Taunus Railway (High Taunus)

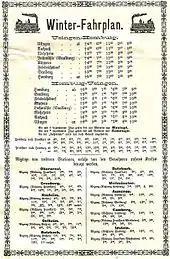
Fahrplan Usingen–Homburg 1895

On 15 October 1895, the Usingen Railway ("Usinger Bahn") was opened as an extension of the Homburg Railway, which had opened in 1860. From 1 June 1909, it was extended via a zig zag in Grävenwiesbach to the Lahn valley at Weilburg. The Solmsbach Valley Railway ("Solmsbachtalbahn") was opened to Albshausen on 1 November 1912. Initially a junction station, "Bad Homburg Neu", was built in Bad Homburg; this was located some distance from the former terminus of the line from Frankfurt. Both stations in Bad Homburg were replaced by a central station on 26 October 1907, making possible the uninterrupted operation of trains from the Main to the Lahn for the first time. The Homburg Railway was also extended via Friedrichsdorf to Friedberg and later double-tracked. In the process the beginning of the Usingen Railway was moved from Bad Homburg to Friedrichsdorf.